Cathedral of Santo Domingo

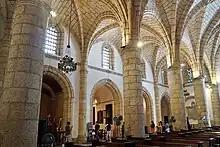
South nave of Santa María la Menor Cathedral.

The surroundings of the cathedral are formulated in three independent spaces, to the north the Plaza de Armas, the battlemented atrium is like an antechamber that marks the main entrance to the religious complex. To the south, the cloister called Plazoleta de los Curas. The annexes around the courtyard allow a passage called Callejón de Curas.